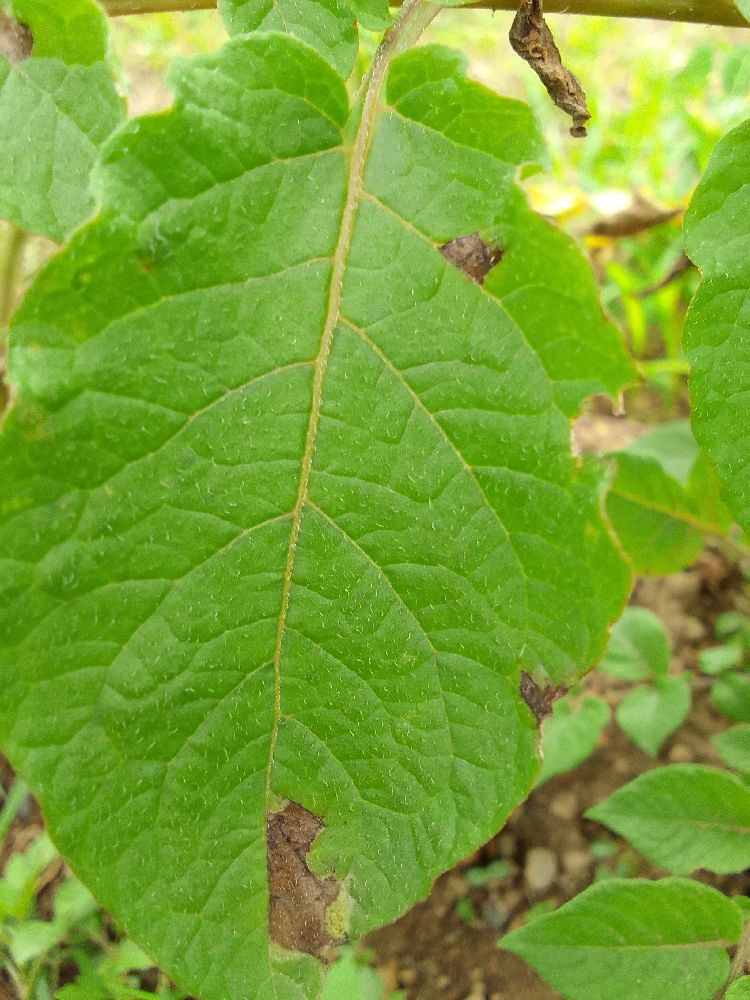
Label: Early blight